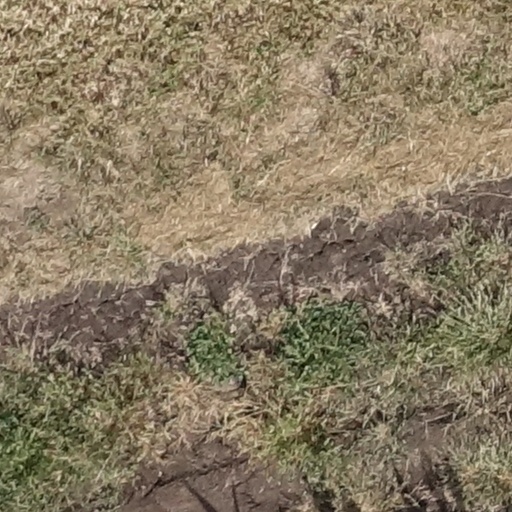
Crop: sorghum